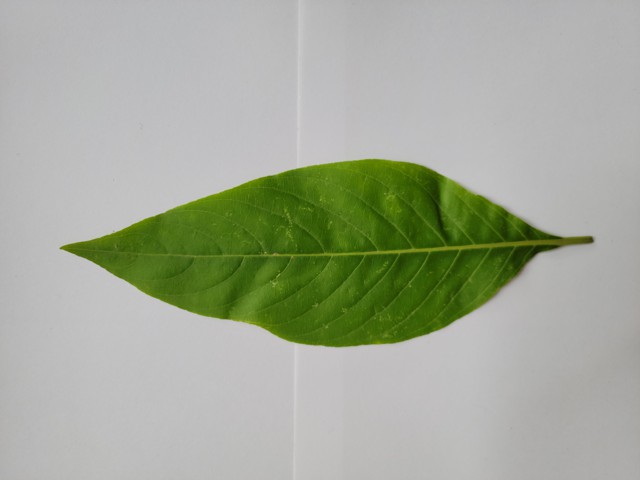
Plant: basok